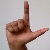
The image shows a hand gesture representing the letter 'L' in Indian Sign Language.